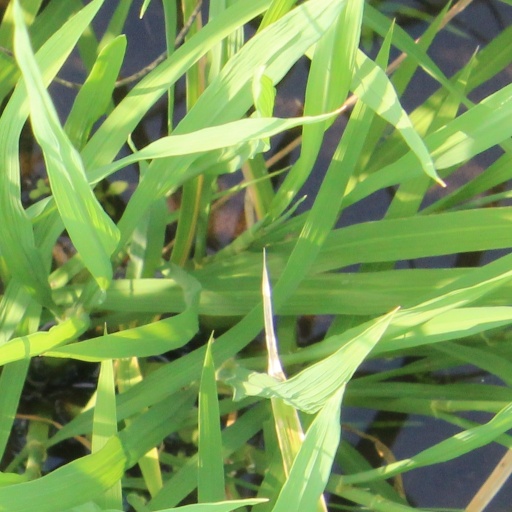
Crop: rice